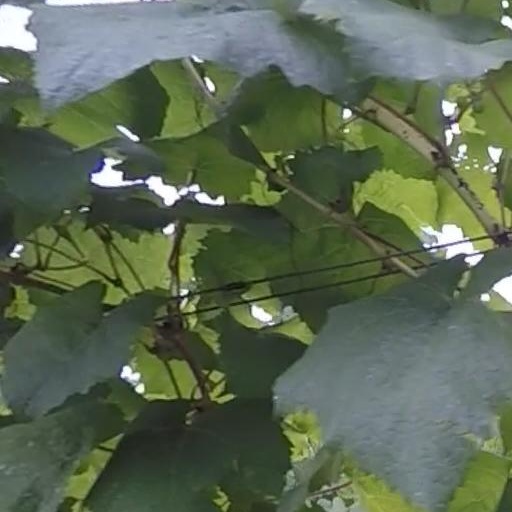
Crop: grape